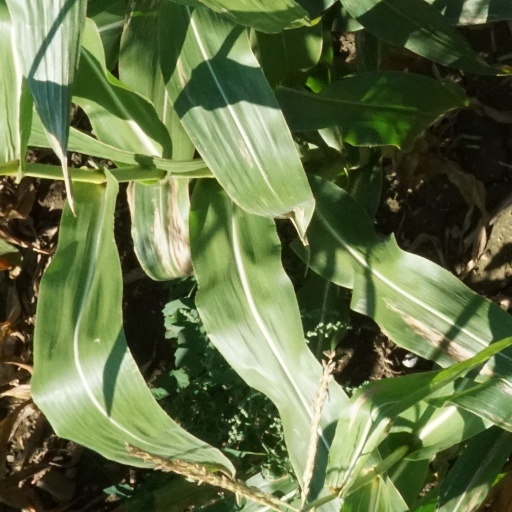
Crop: maize; corn